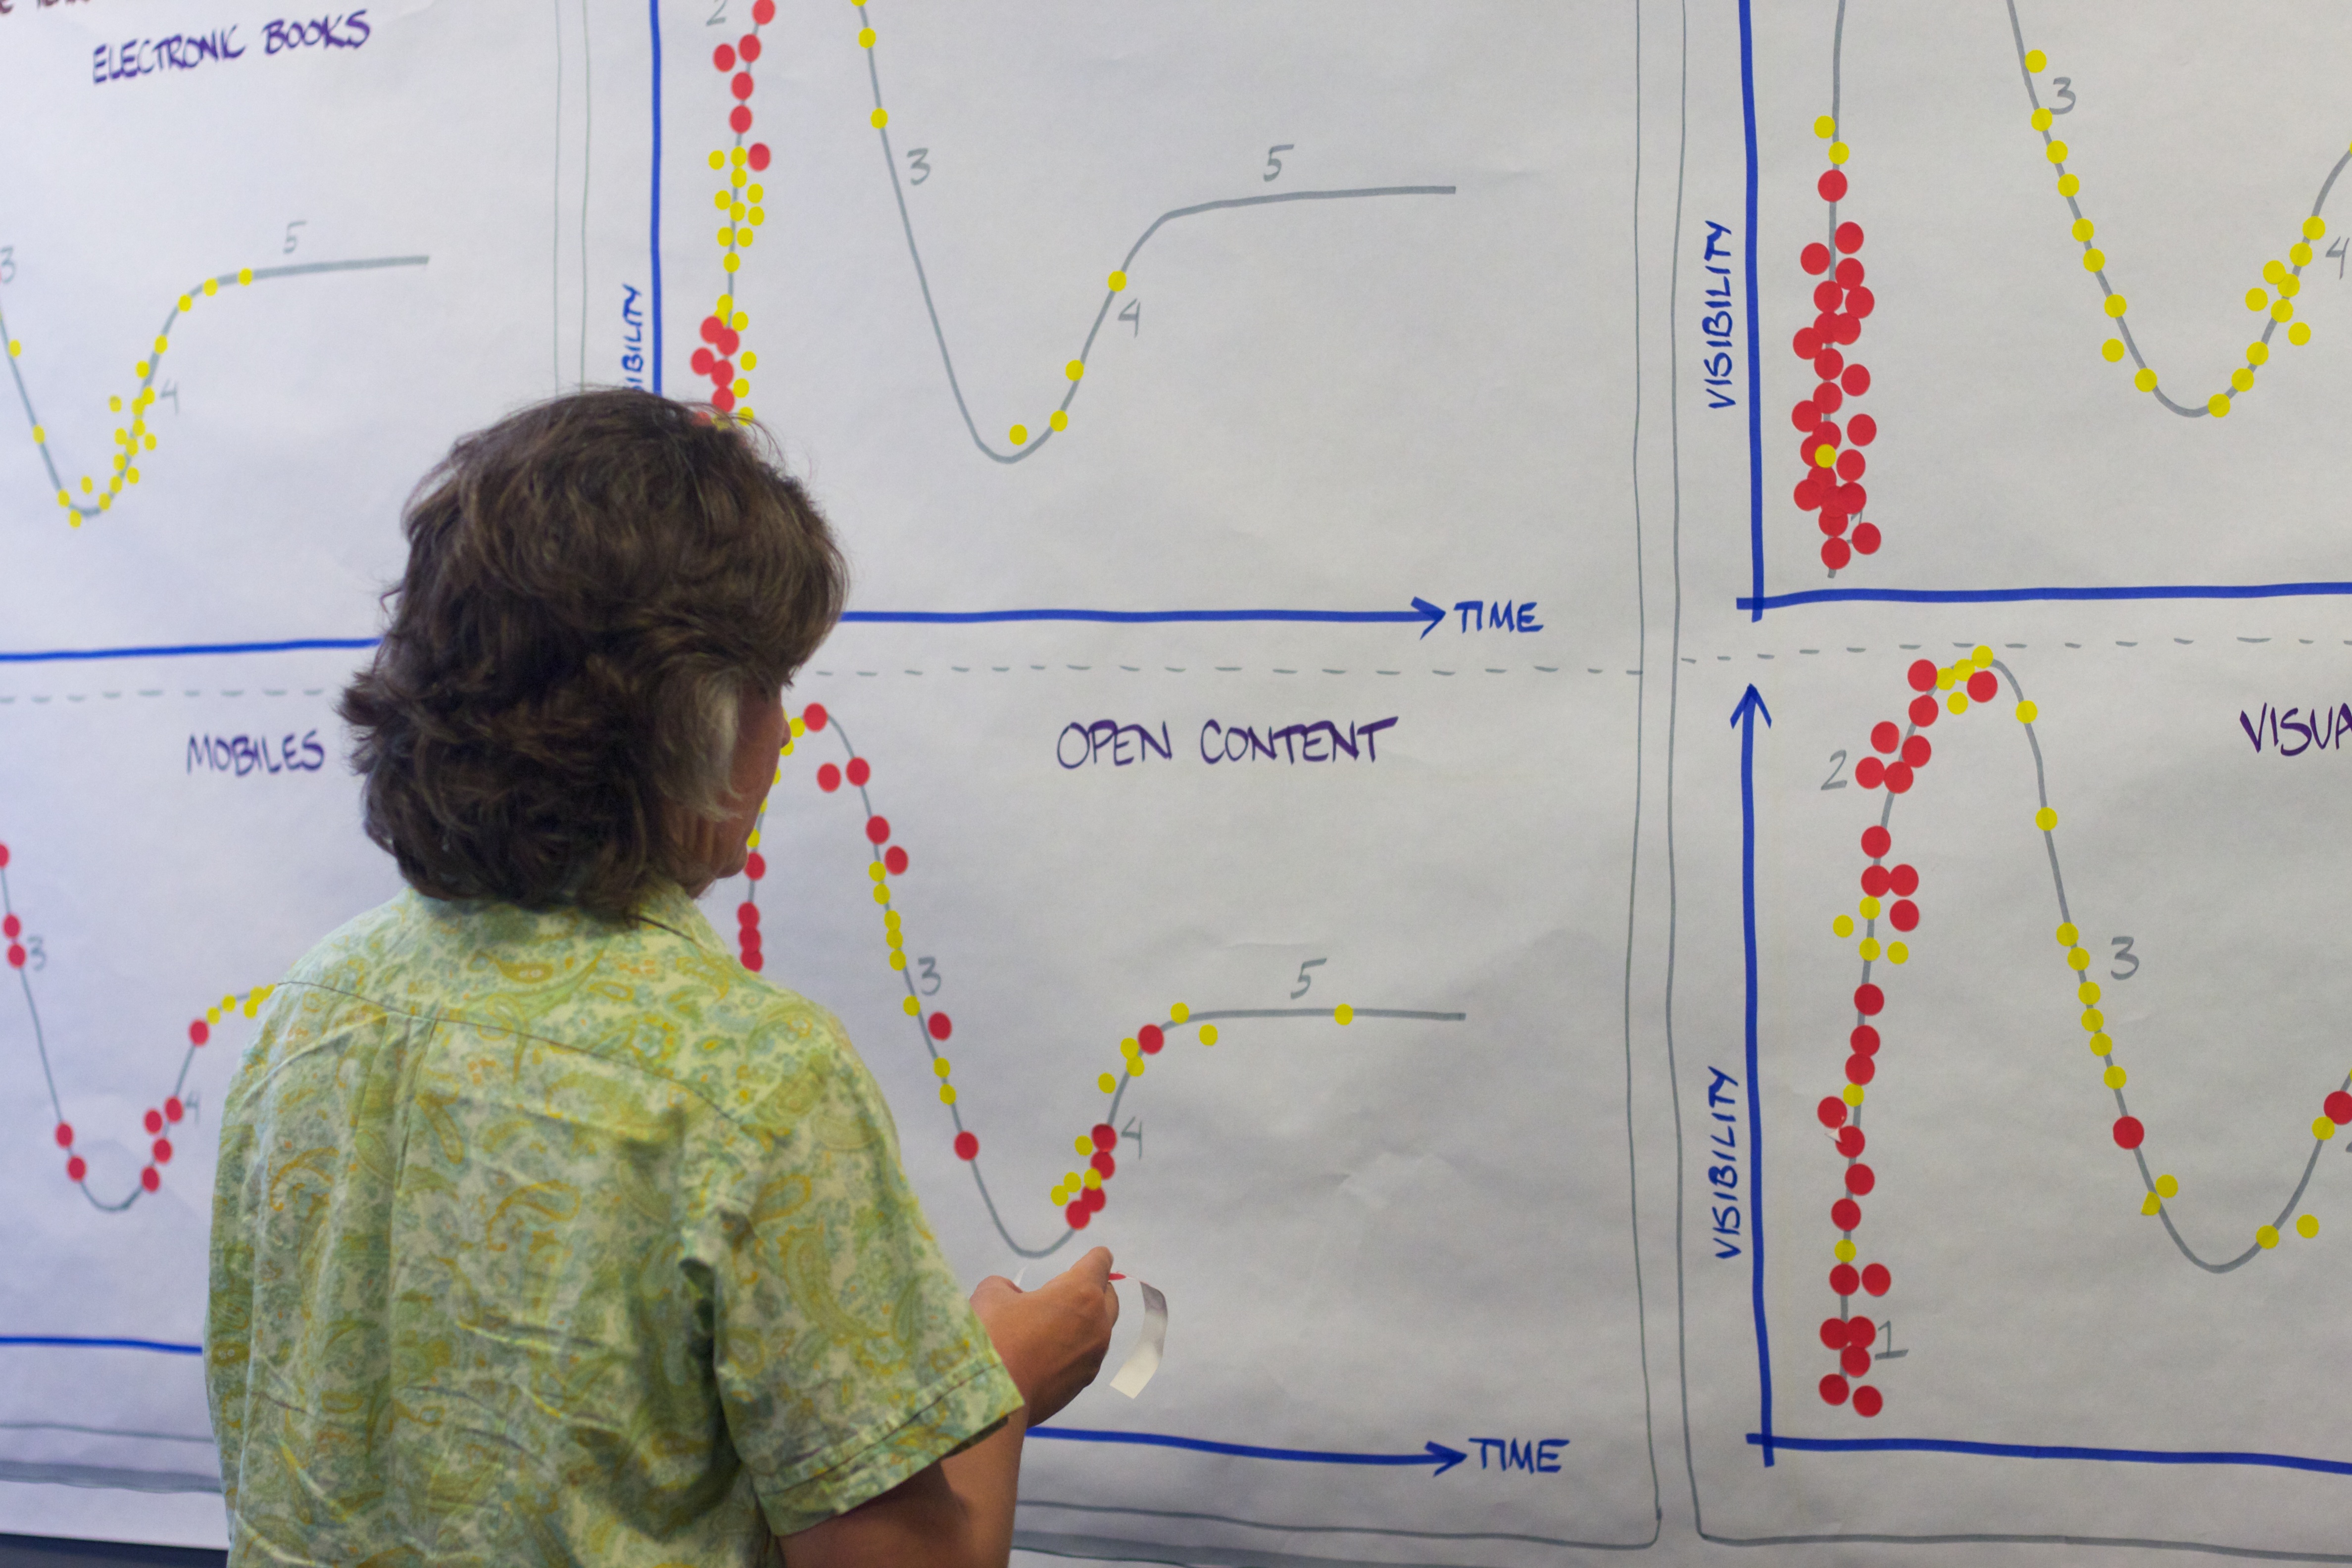
line, biology, energy, drawing, wellington, organ, shape, nmc, hz10anz